Alzheimer's disease in the Hispanic/Latino population

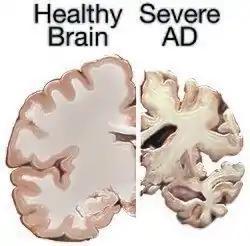

Alzheimer's disease is the most common form of dementia, accounting for 60% of all cases, and is the sixth leading cause of death in the elderly. The disease typically presents itself with intracellular aggregation of hyper-phosphorylated tau, forming neurofibrillary tangles (NFTs), and the extracellular aggregation of amyloid beta (Aβ), forming neuritic plaques. As of 2020, 5.4 million Americans have been diagnosed with Alzheimer's disease, and this number is projected to reach 15-22 million by 2050. Hispanics and Latinos account for 55 million of the population and this population is projected to rise to 97 million, accounting for 25% of the U.S. population, in 2050.